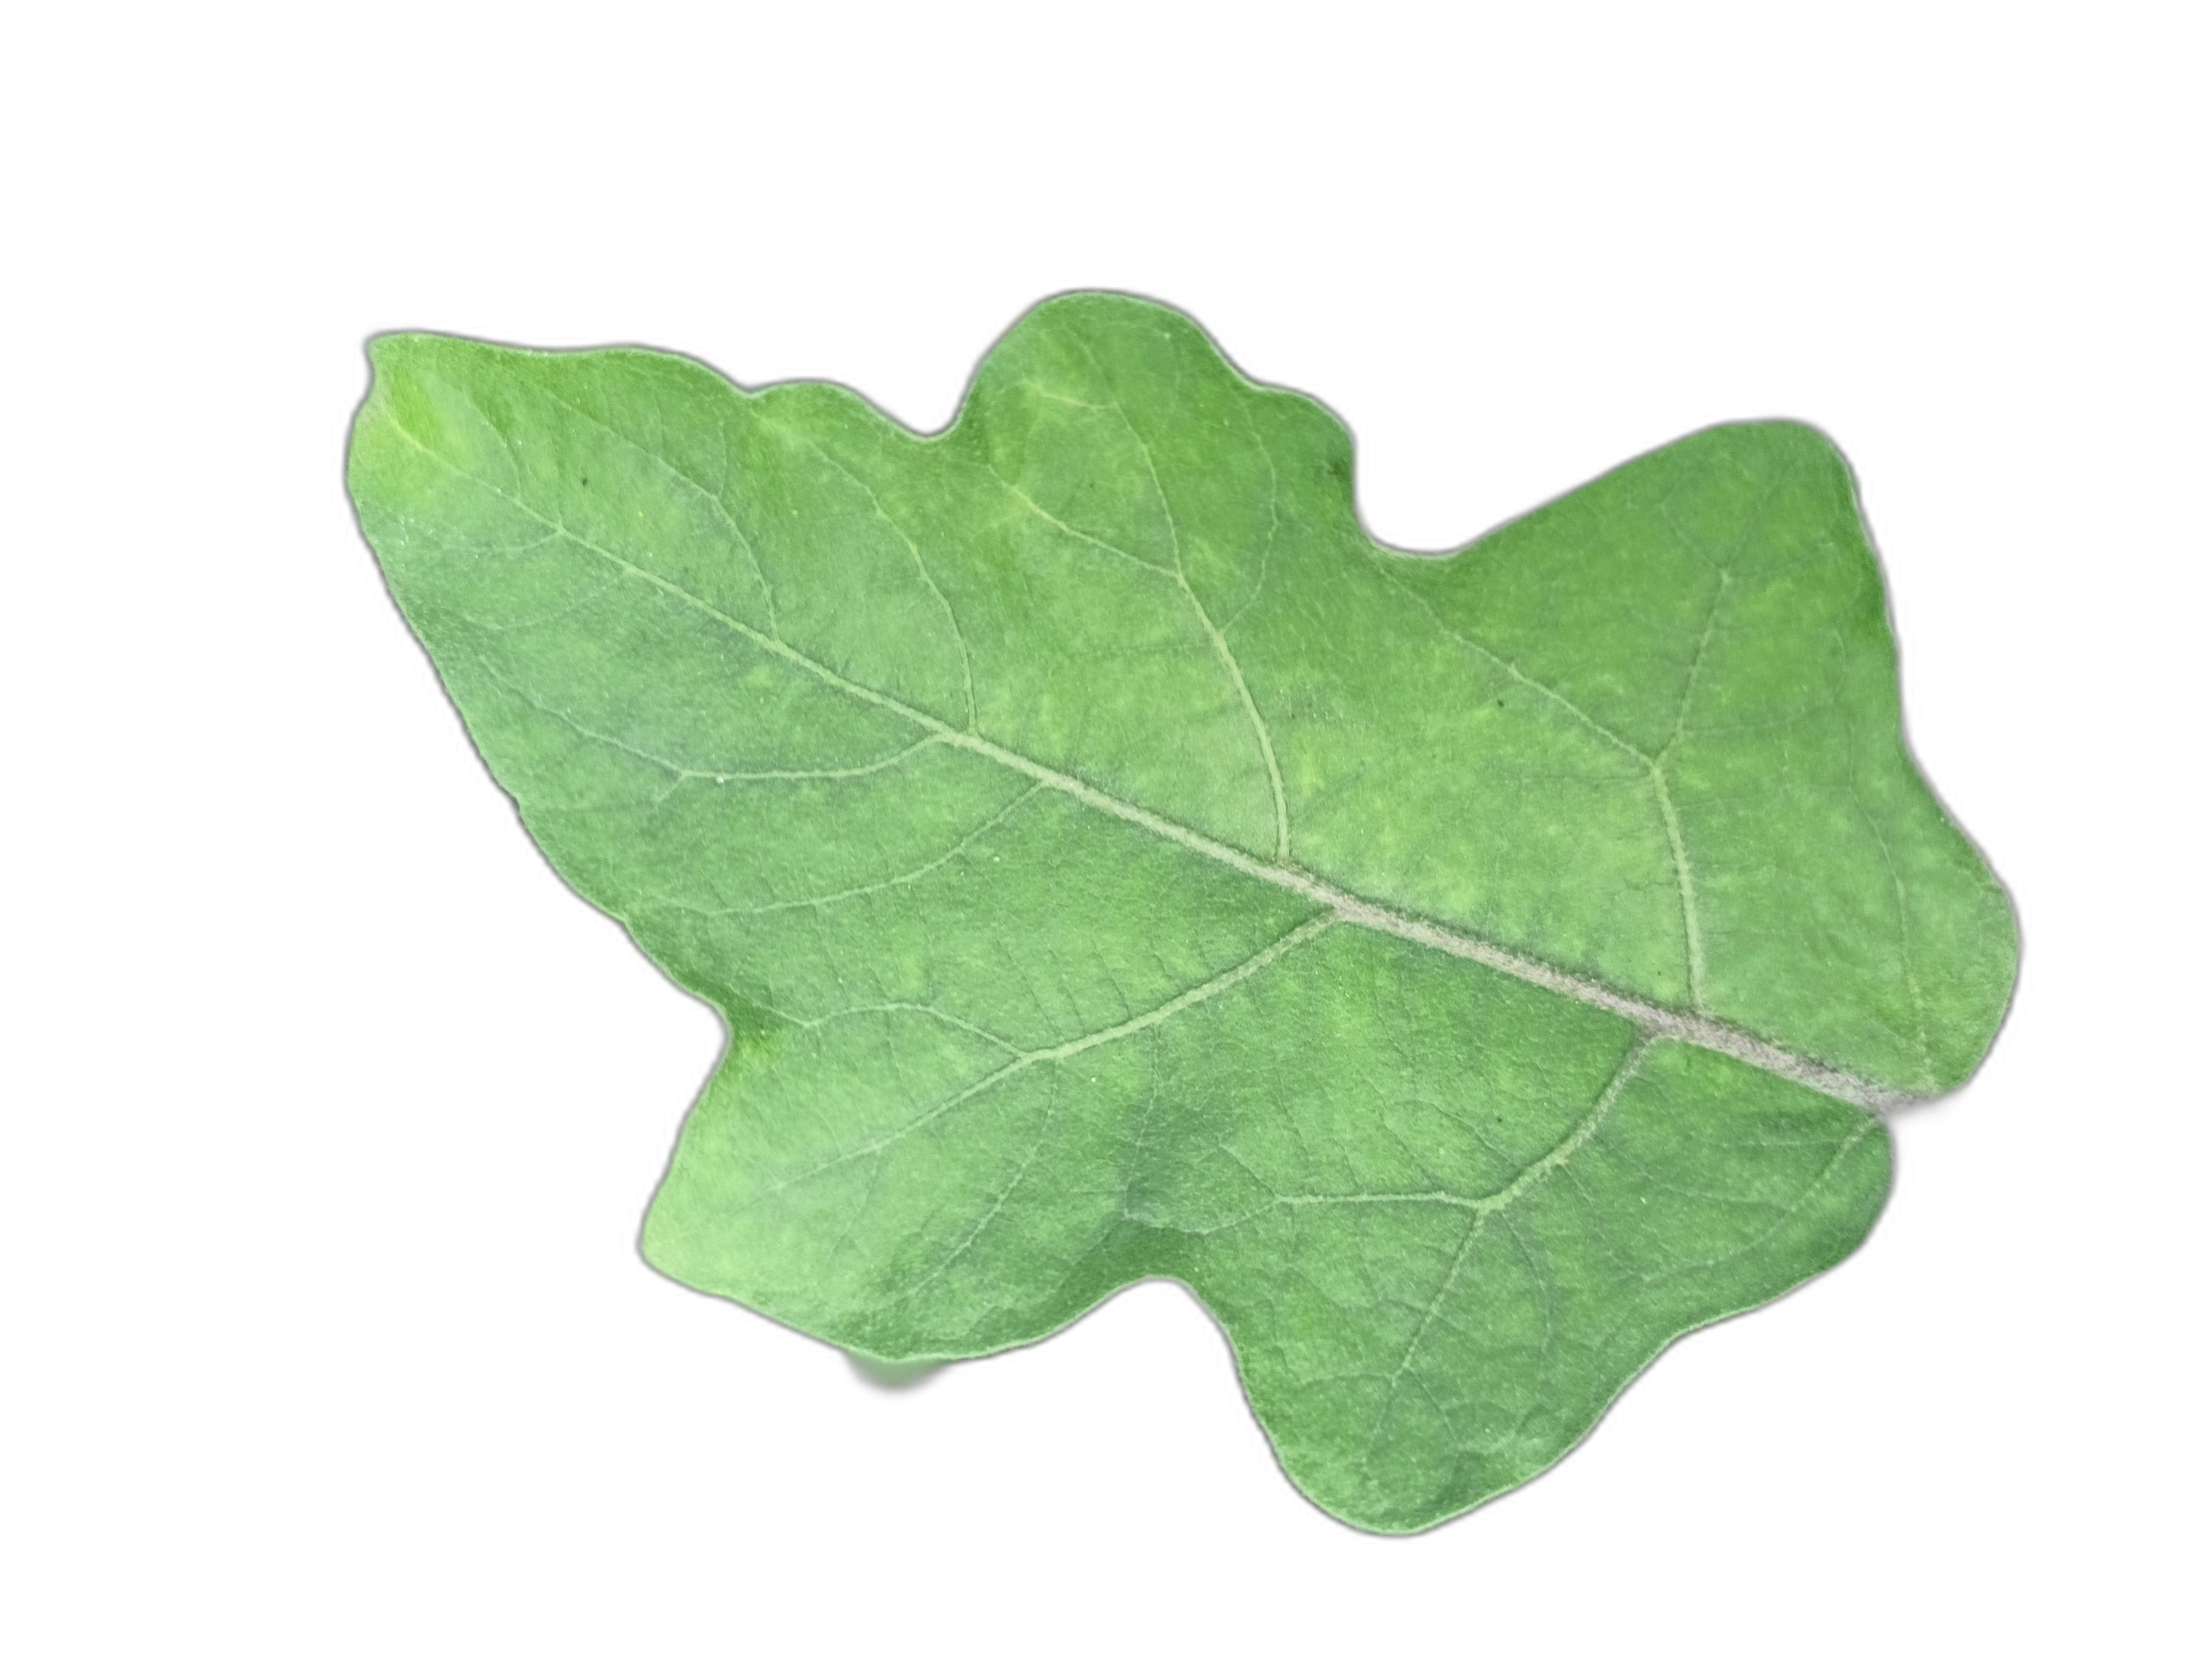
Label: Healthy Leaf